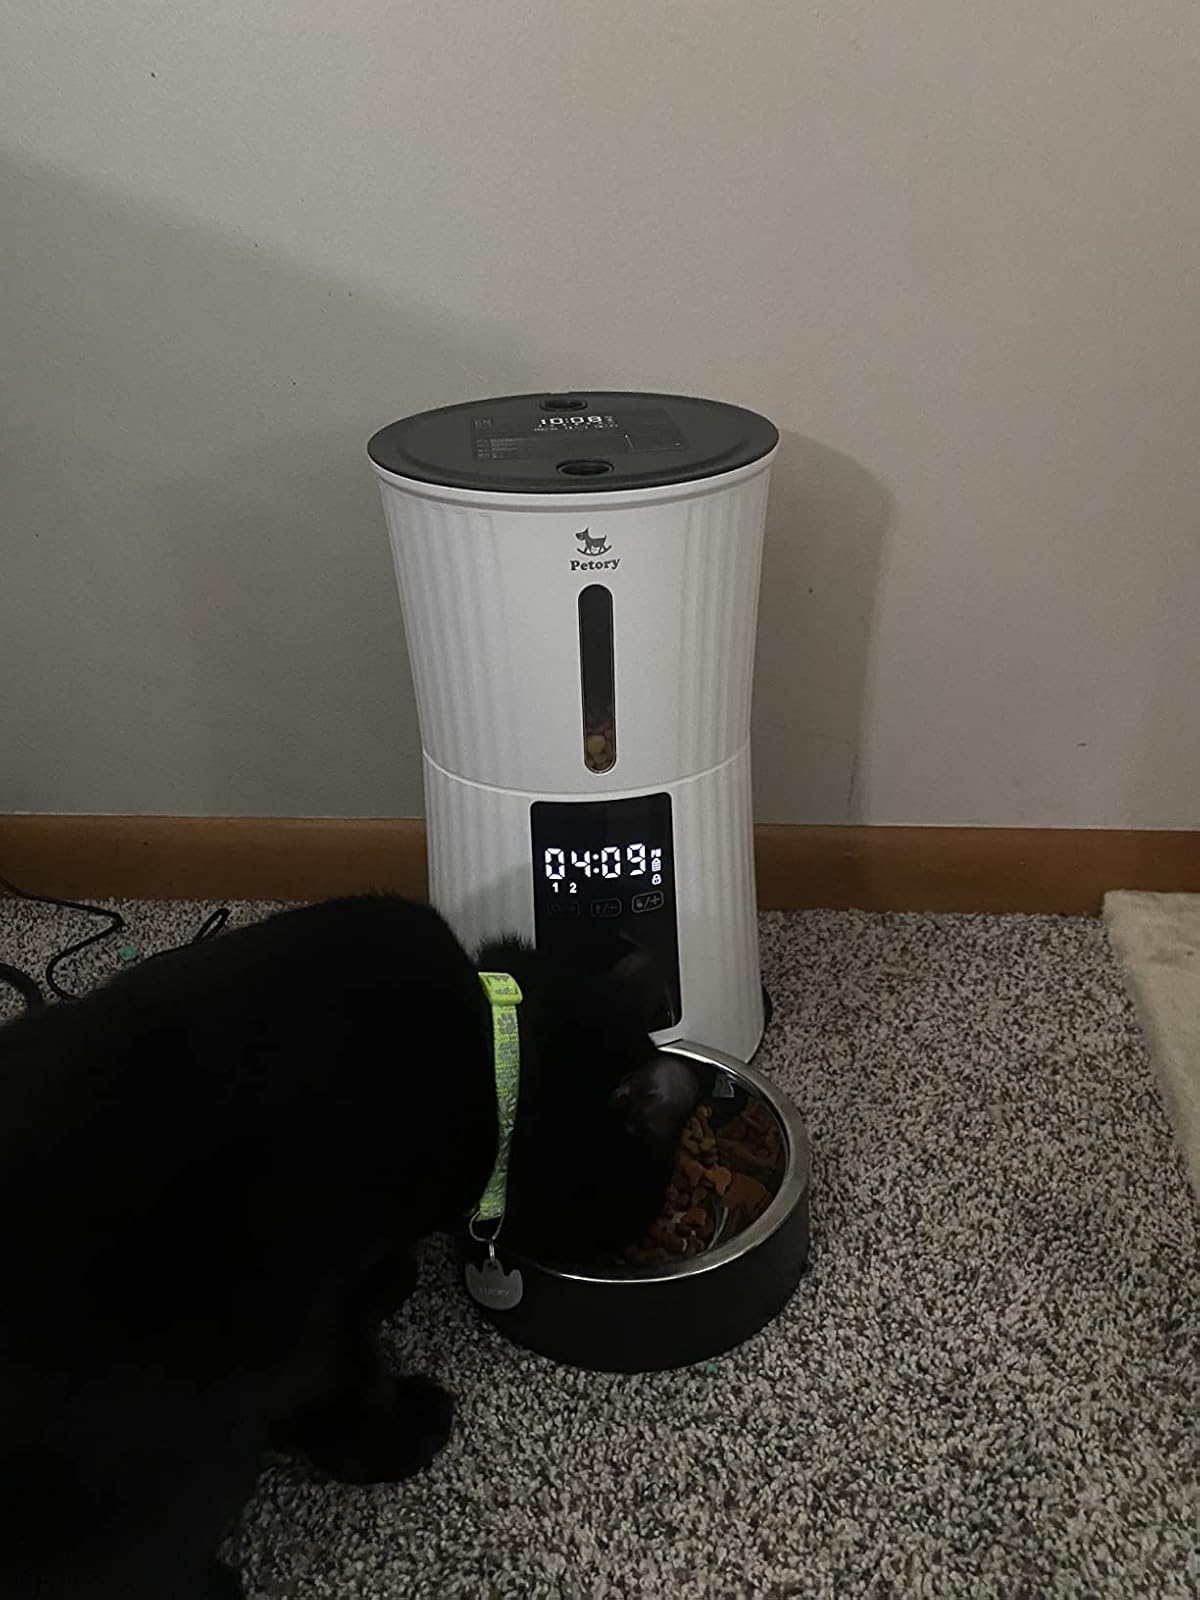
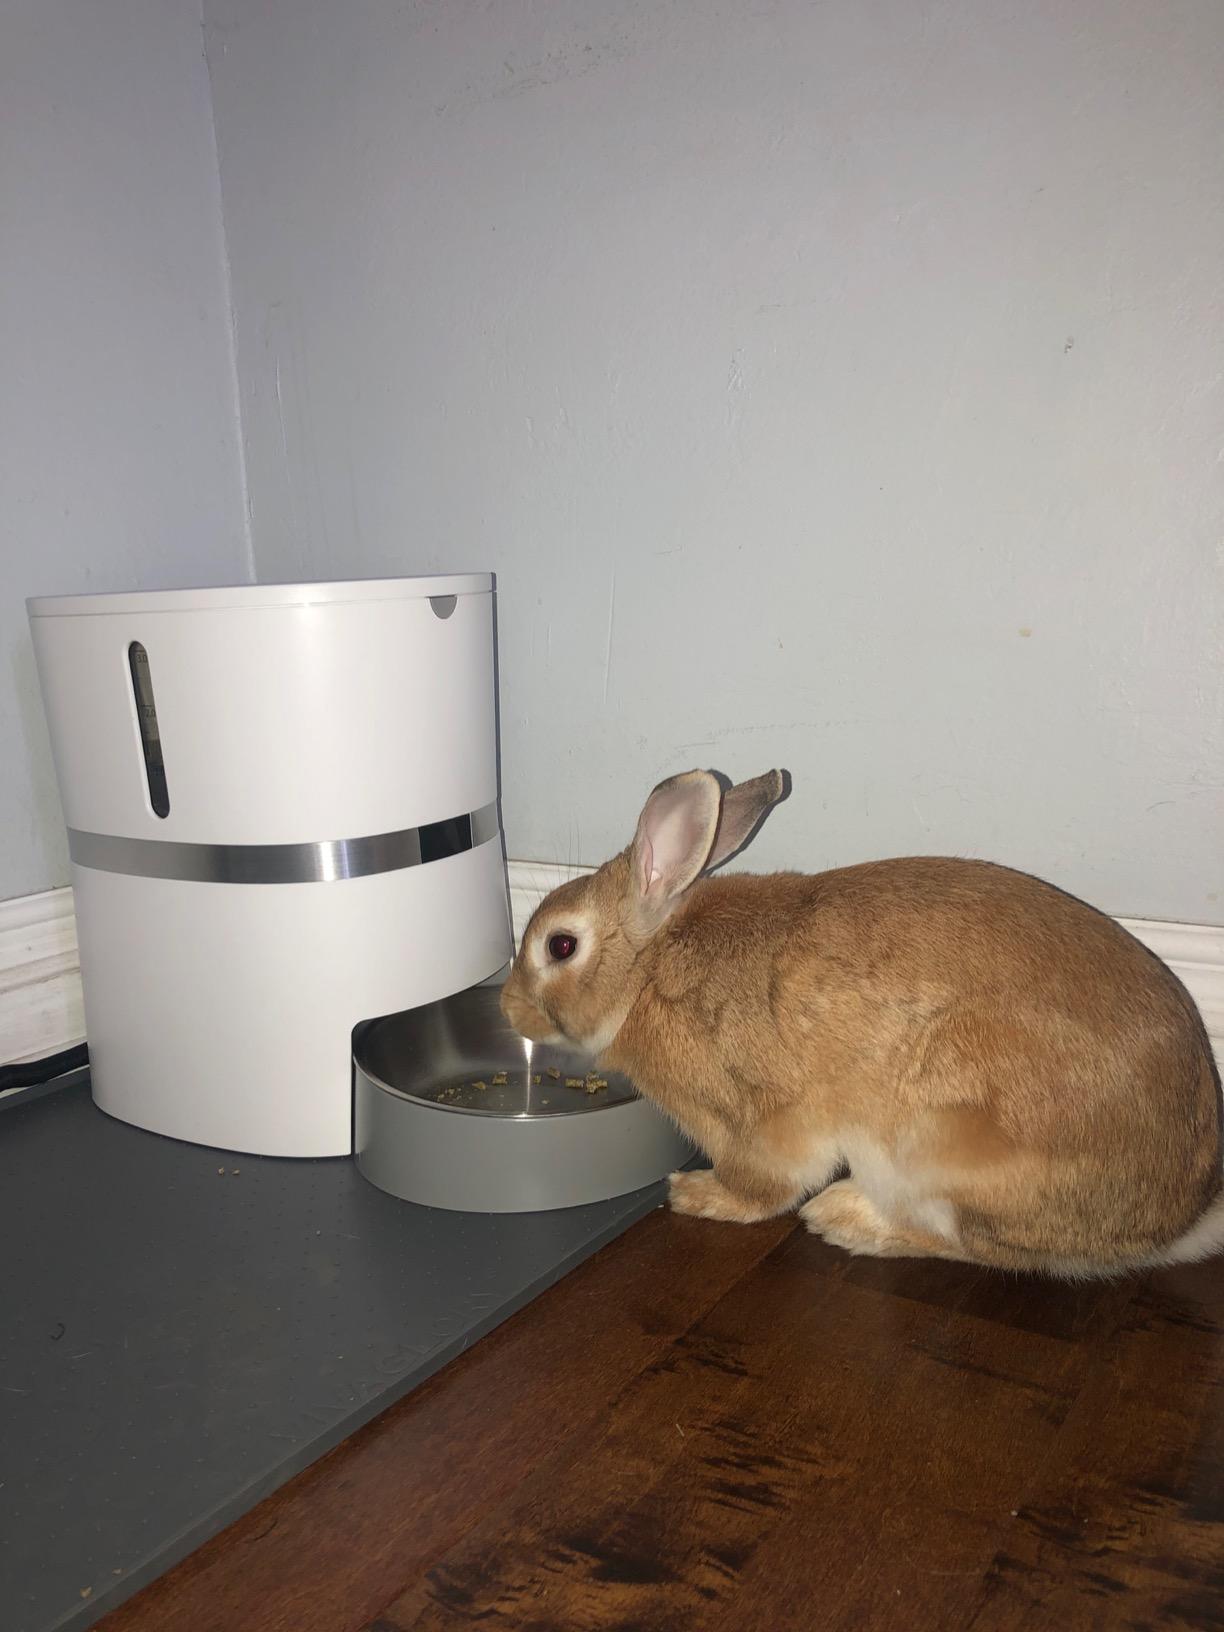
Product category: items_feeder
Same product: no